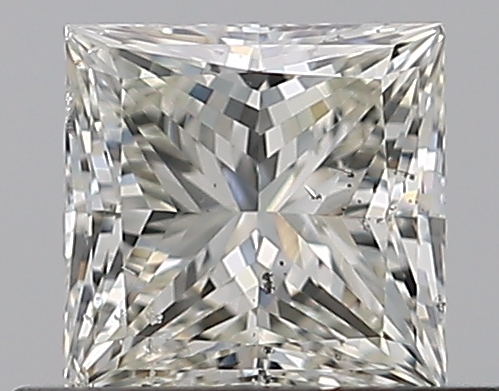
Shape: princess
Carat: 0.5
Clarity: SI2
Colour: K
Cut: EX
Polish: EX
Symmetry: VG
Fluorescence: F
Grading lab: GIA
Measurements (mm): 4.46 x 4.36 x 3.05